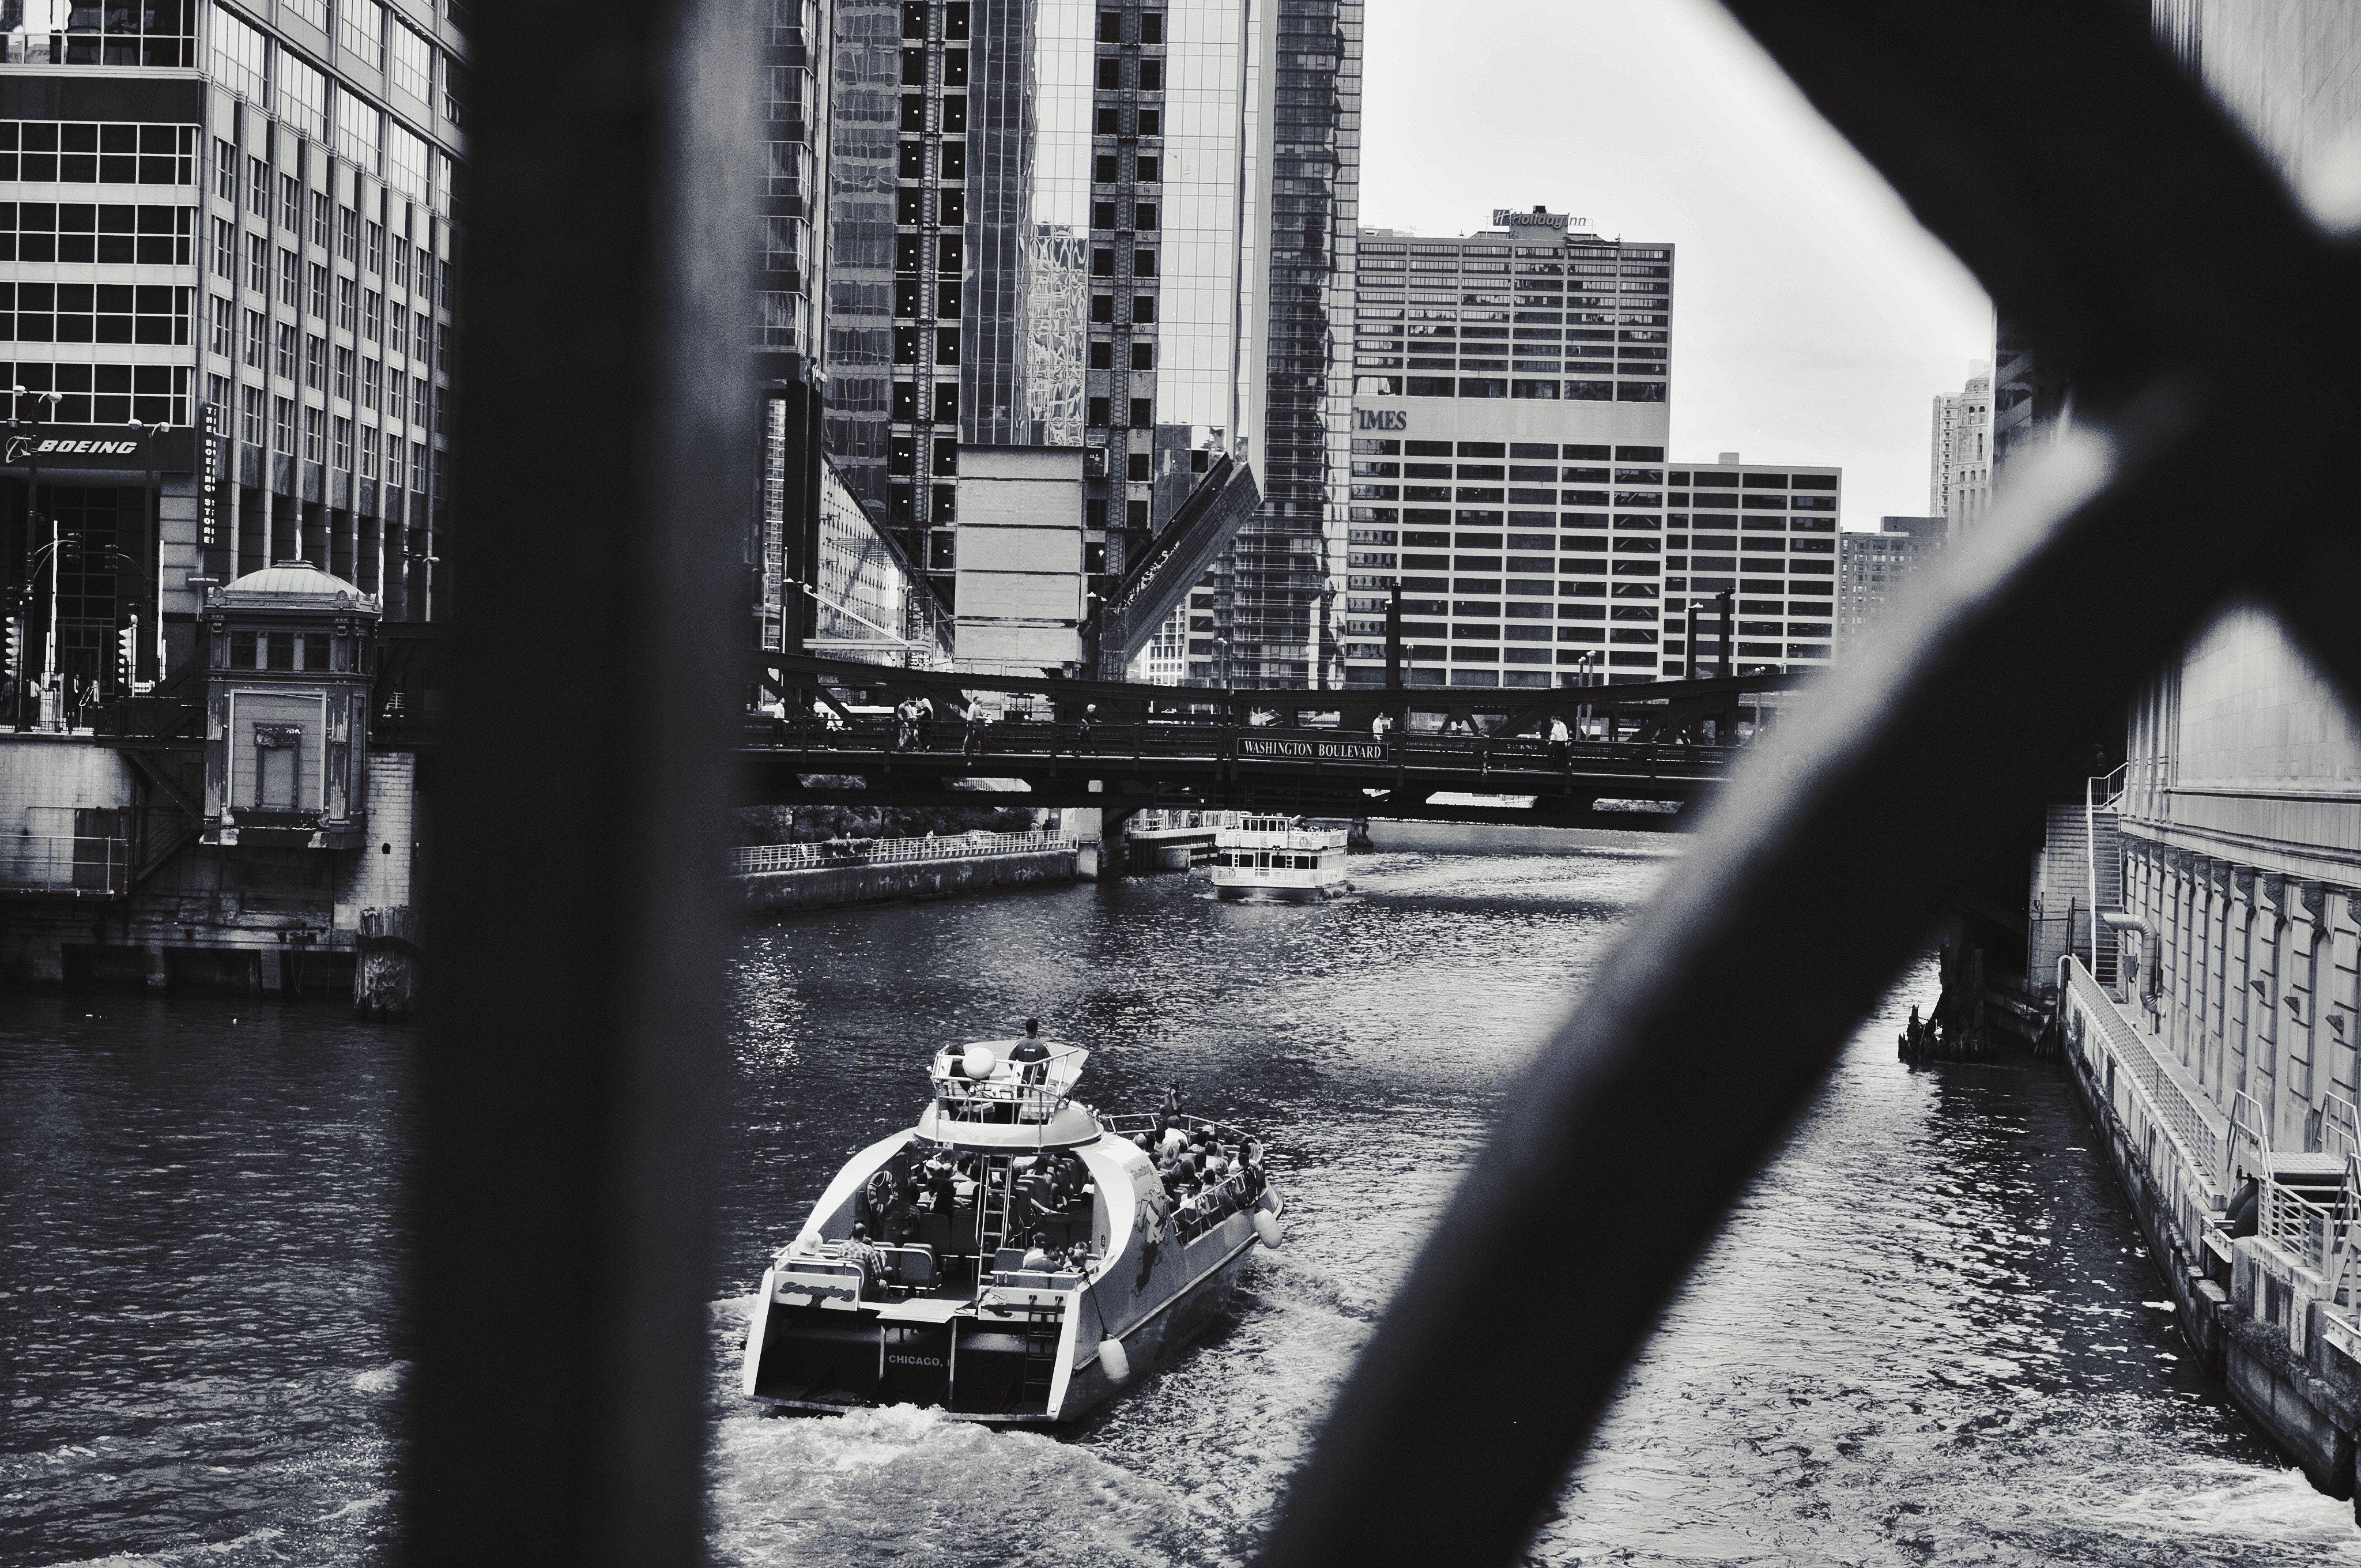
black and white, road, street, photography, cityscape, reflection, black, monochrome, infrastructure, photograph, urban area, monochrome photography, film noir